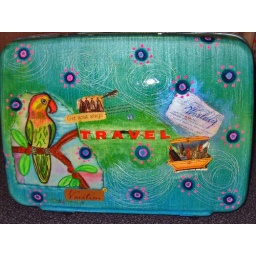
The parrot was hand painted on water color paper, then glued in place after the backgroud was painted.